Qt (software)

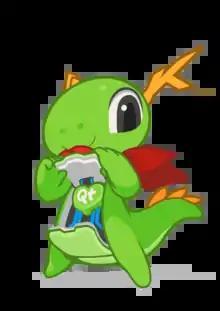
KDE's mascot Konqi

Graphical user-interfaces and desktop environments that utilize Qt/QML as widget toolkit: